List of people from Novi Sad

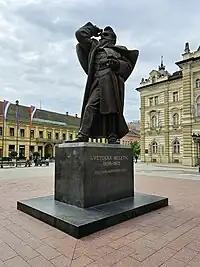
Statue of Svetozar Miletić in Novi Sad

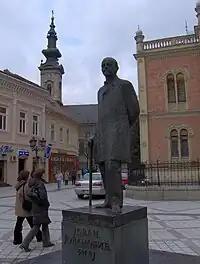
Statue of Jovan Jovanović Zmaj in Novi Sad

This is a list of famous or notable citizens of Novi Sad (included in the list are natives as well as permanent and/or temporary residents).